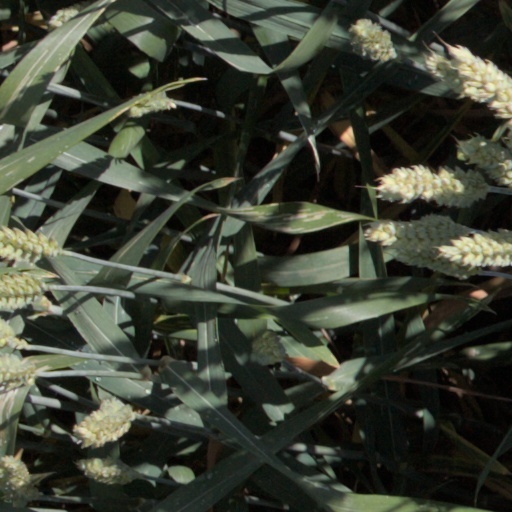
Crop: wheat